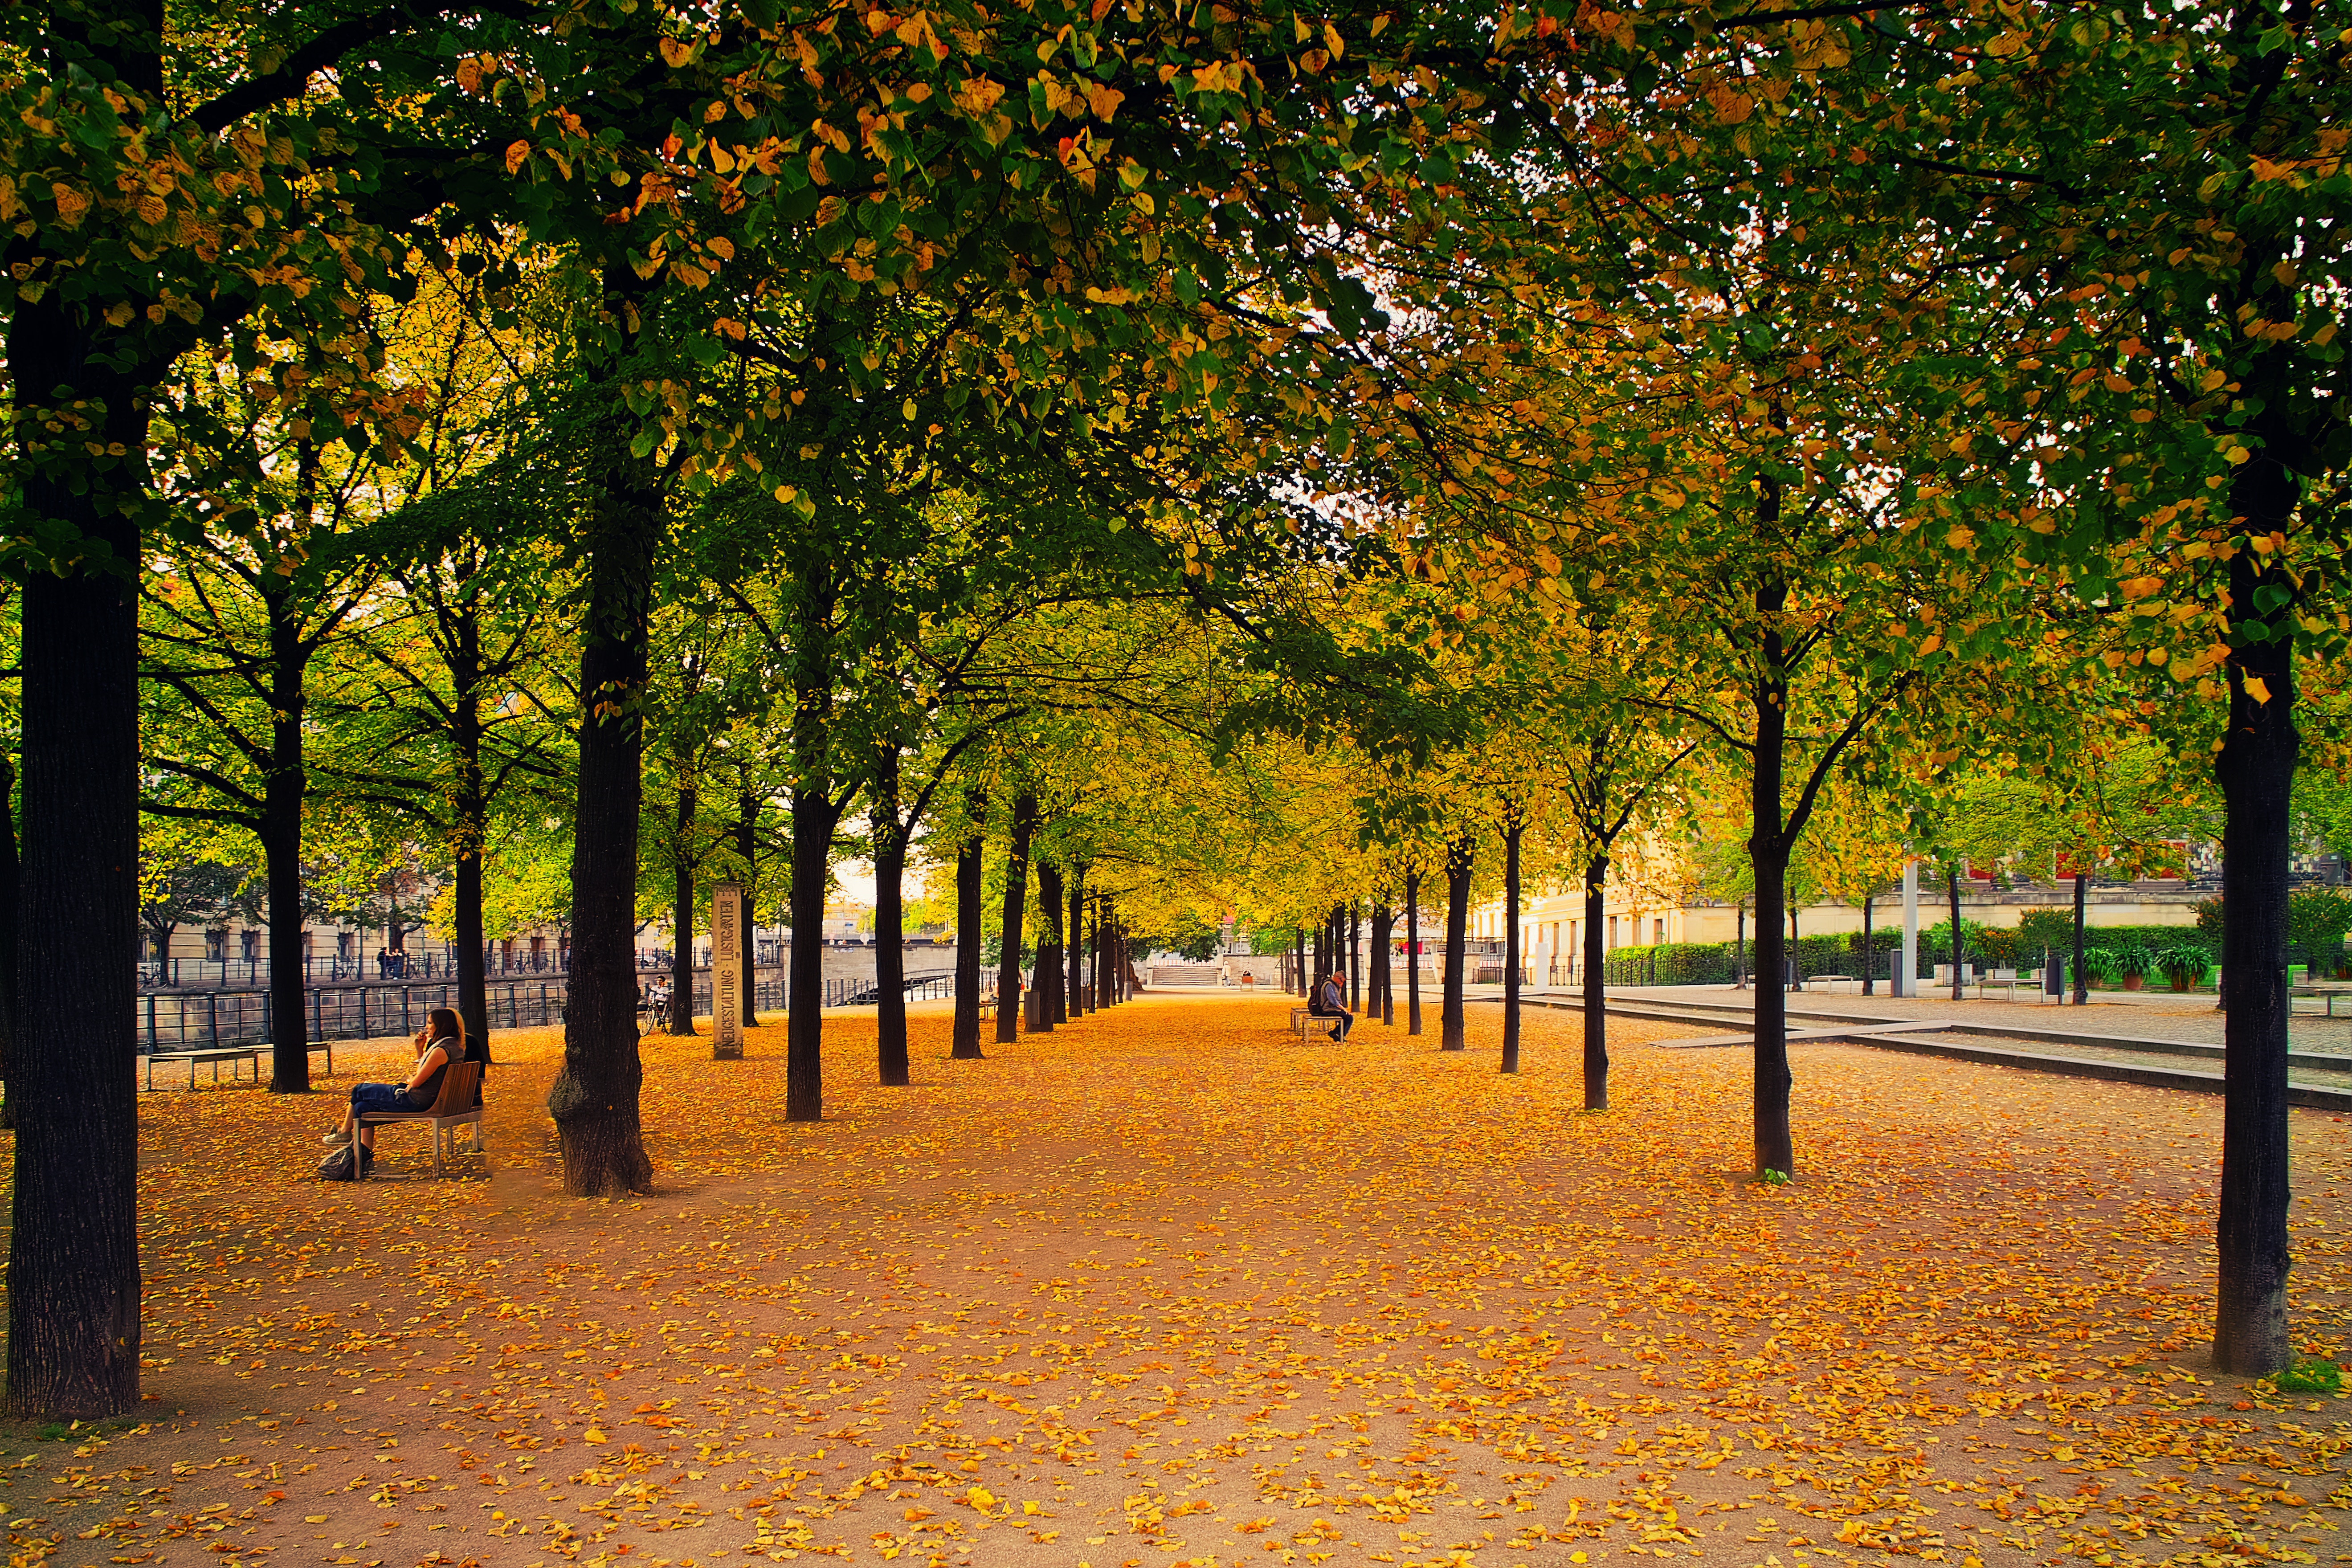
tree, leaf, autumn, yellow, woody plant, natural landscape, deciduous, grove, sky, plant, park, sunlight, grass, Tints and shades, road surface, branch, plane, recreation, landscape, trunk, city, leisure, woodland, plant stem, road, temperate broadleaf and mixed forest, maidenhair tree